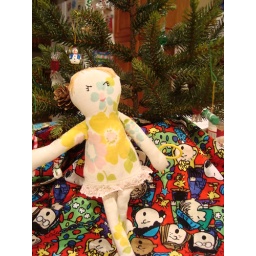
Peanut under her charlie brown christmas tree